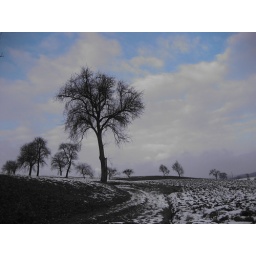
blue sky in winter